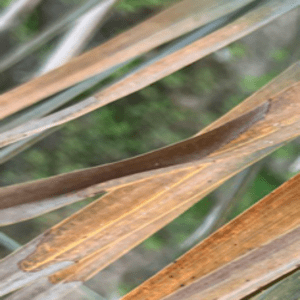
Label: Potassium Deficiency